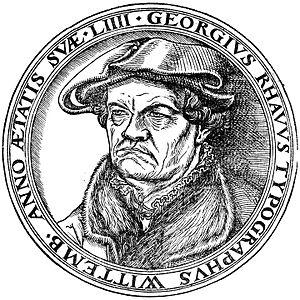
Le Thomaskantor est le nom donné au directeur artistique du chœur de l'église Saint-Thomas de Leipzig créé en 1212. Il est nommé par le conseil municipal de la ville de Leipzig en Allemagne et a pour responsabilité la direction des services hebdomadaires appelés motets, des services dominicaux et autres de l'église Saint-Thomas de Leipzig.
-
Georg Rhau ou Rhaw est un éditeur et compositeur allemand. Il était l'un des imprimeurs de musique les plus importants en Allemagne dans la première moitié du XVIᵉ siècle, au cours de la première période de la Réforme protestante. Il a été principalement actif à Wittemberg, la ville où Martin Luther a placardé les 95 thèses à la porte de l'église, marquant le début de la Réforme. Le soutien de Rhau comme imprimeur a été essentiel à la réussite de Luther.